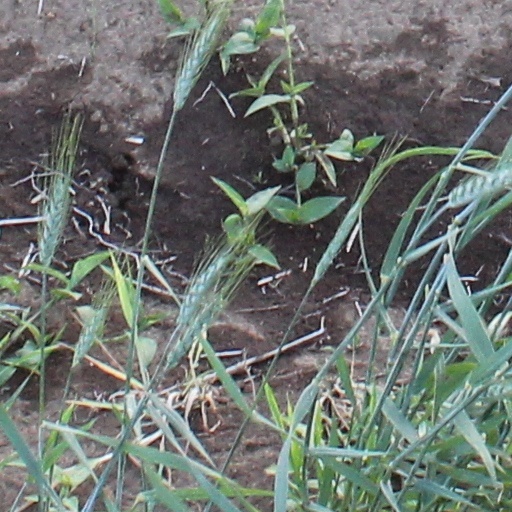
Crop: wheat